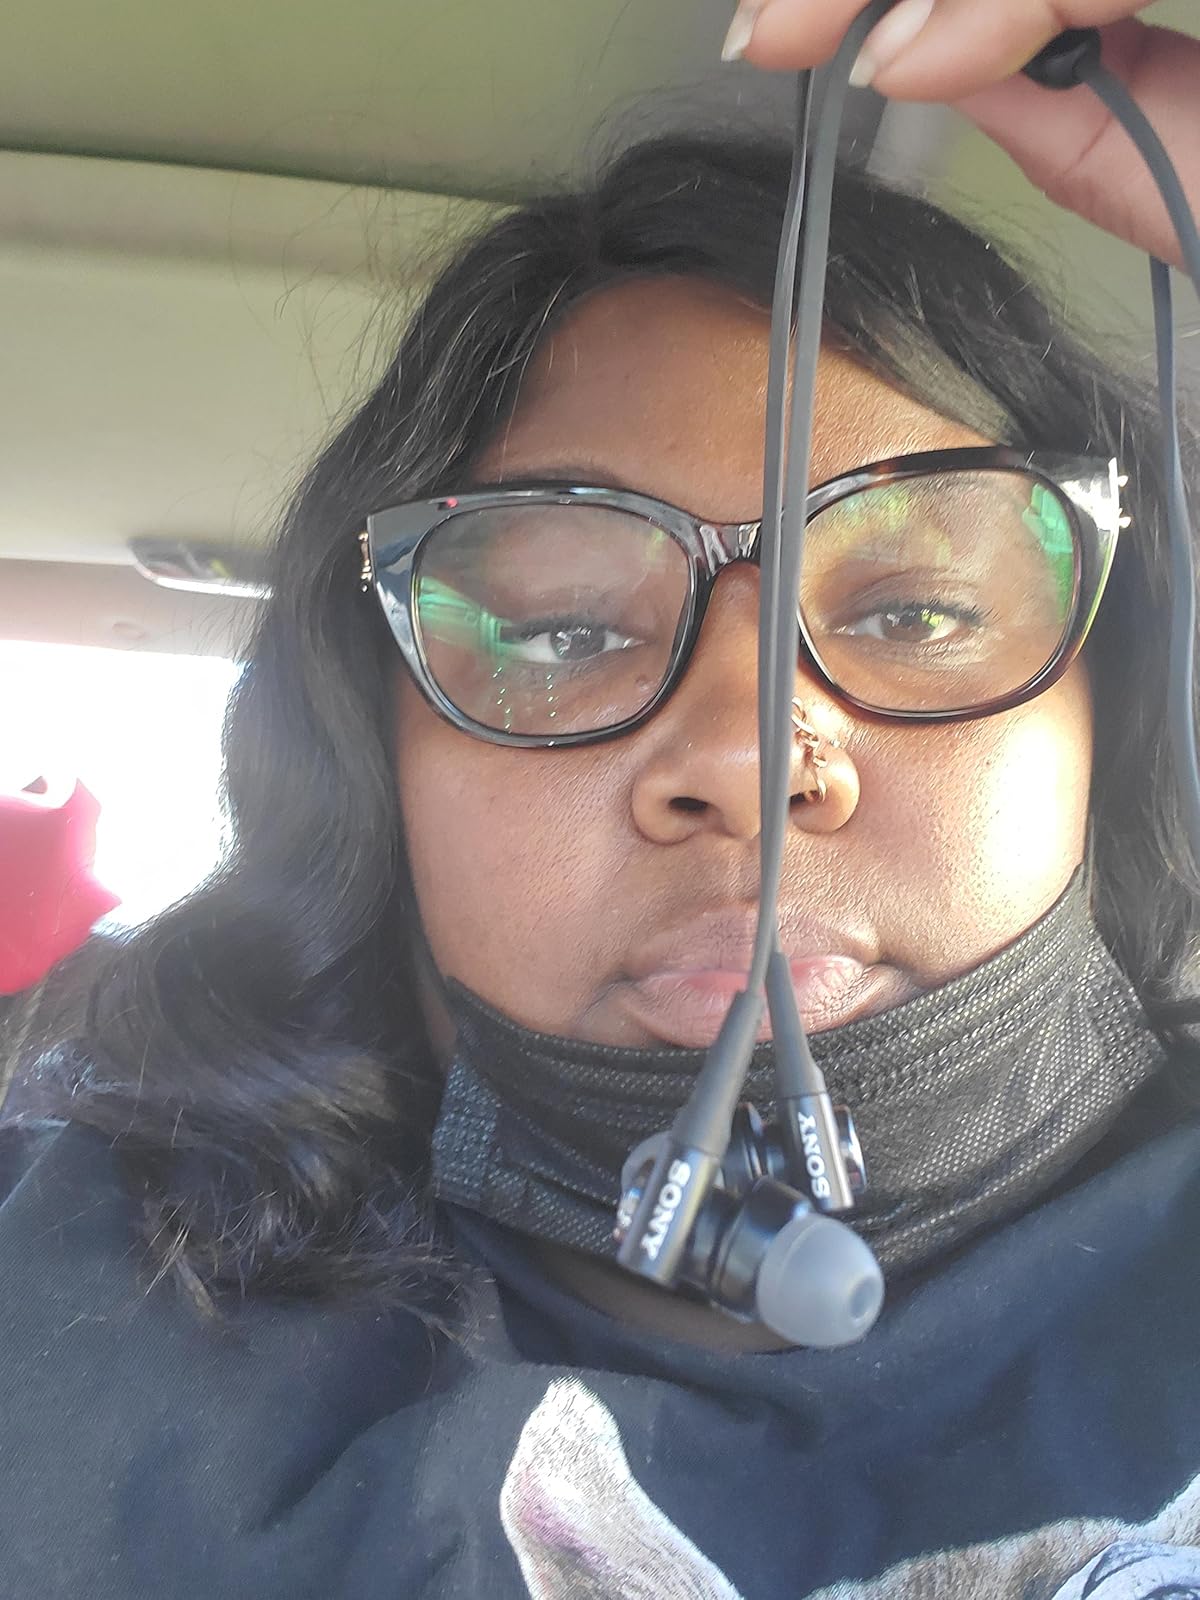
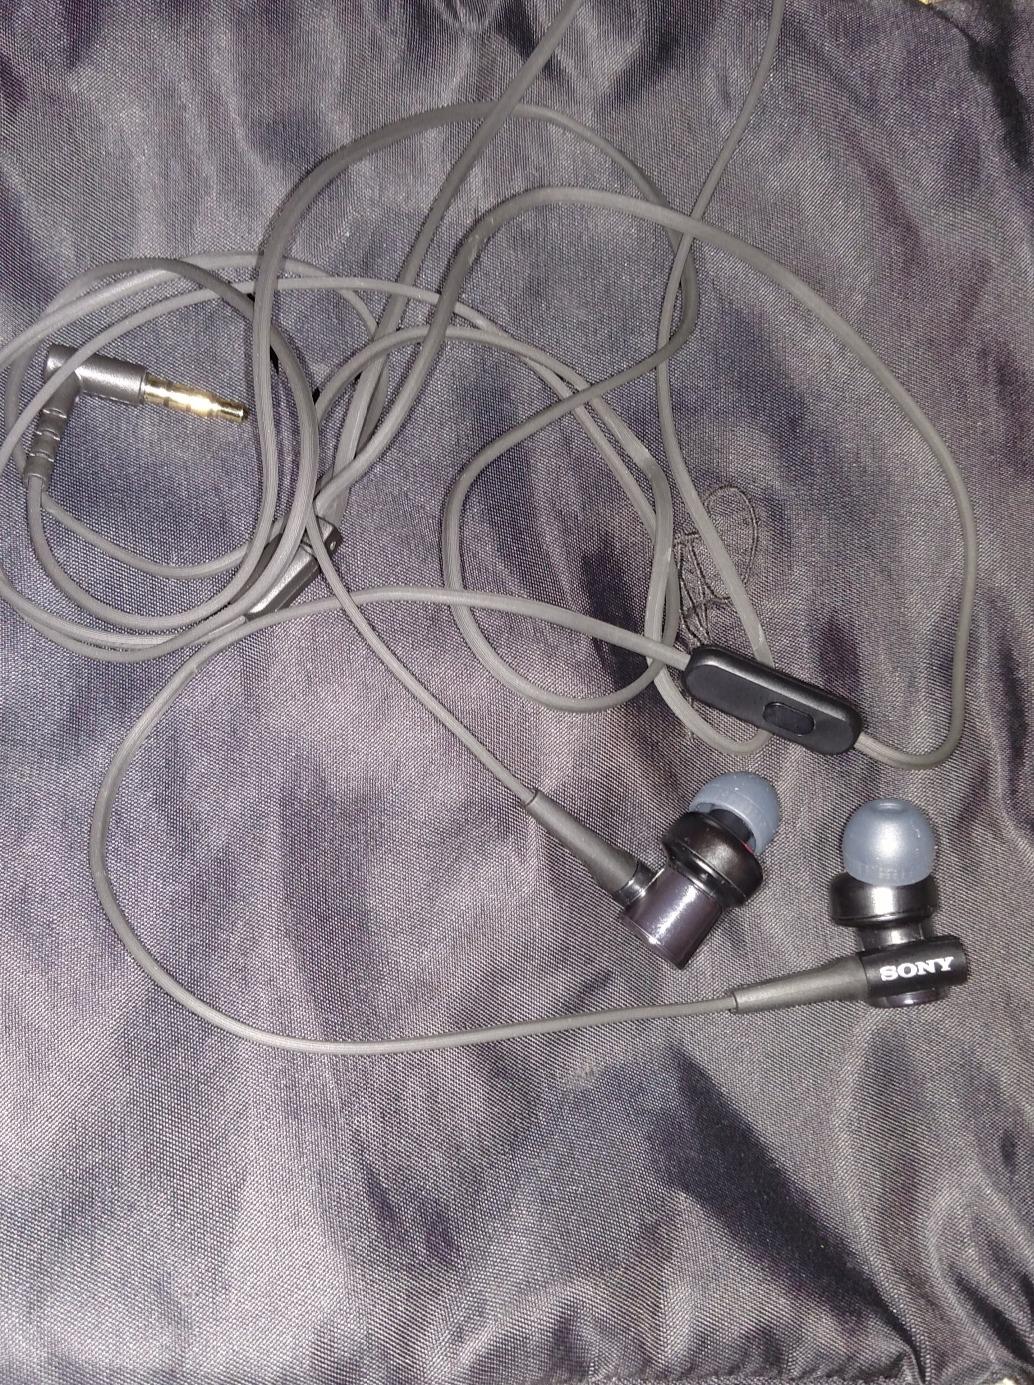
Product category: headphones
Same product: yes